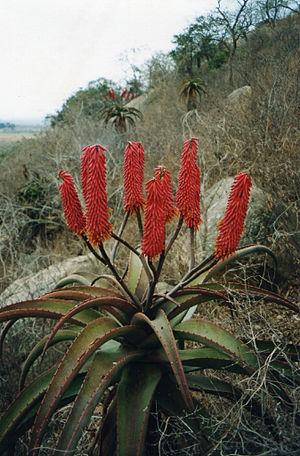
Aloe est un genre de plantes succulentes, les aloès, originaires d'Afrique, de Madagascar et les Iles Mascareines, de la péninsule arabique et Socotra.